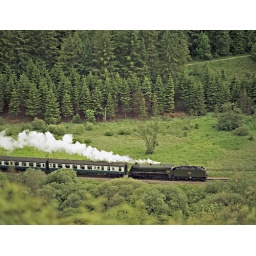
In de zomer van 1993 brachten mijn vrouw en ik de vakantie door in Engeland. We bezochten diverse museumlijnen.